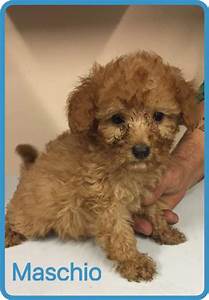
Label: dog